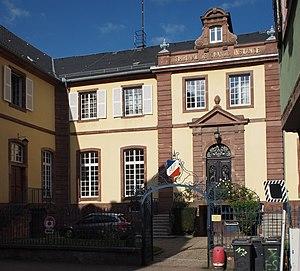
Saverne, Tribunal de Grand Instance